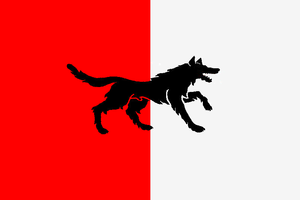
Plaisance est une ville italienne, chef-lieu de la province de Plaisance en Émilie-Romagne.